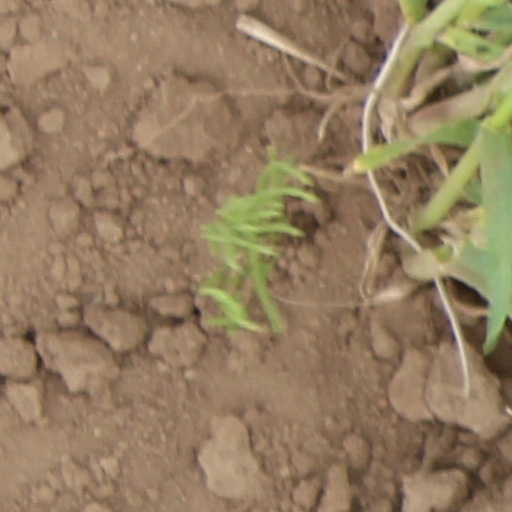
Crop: wheat